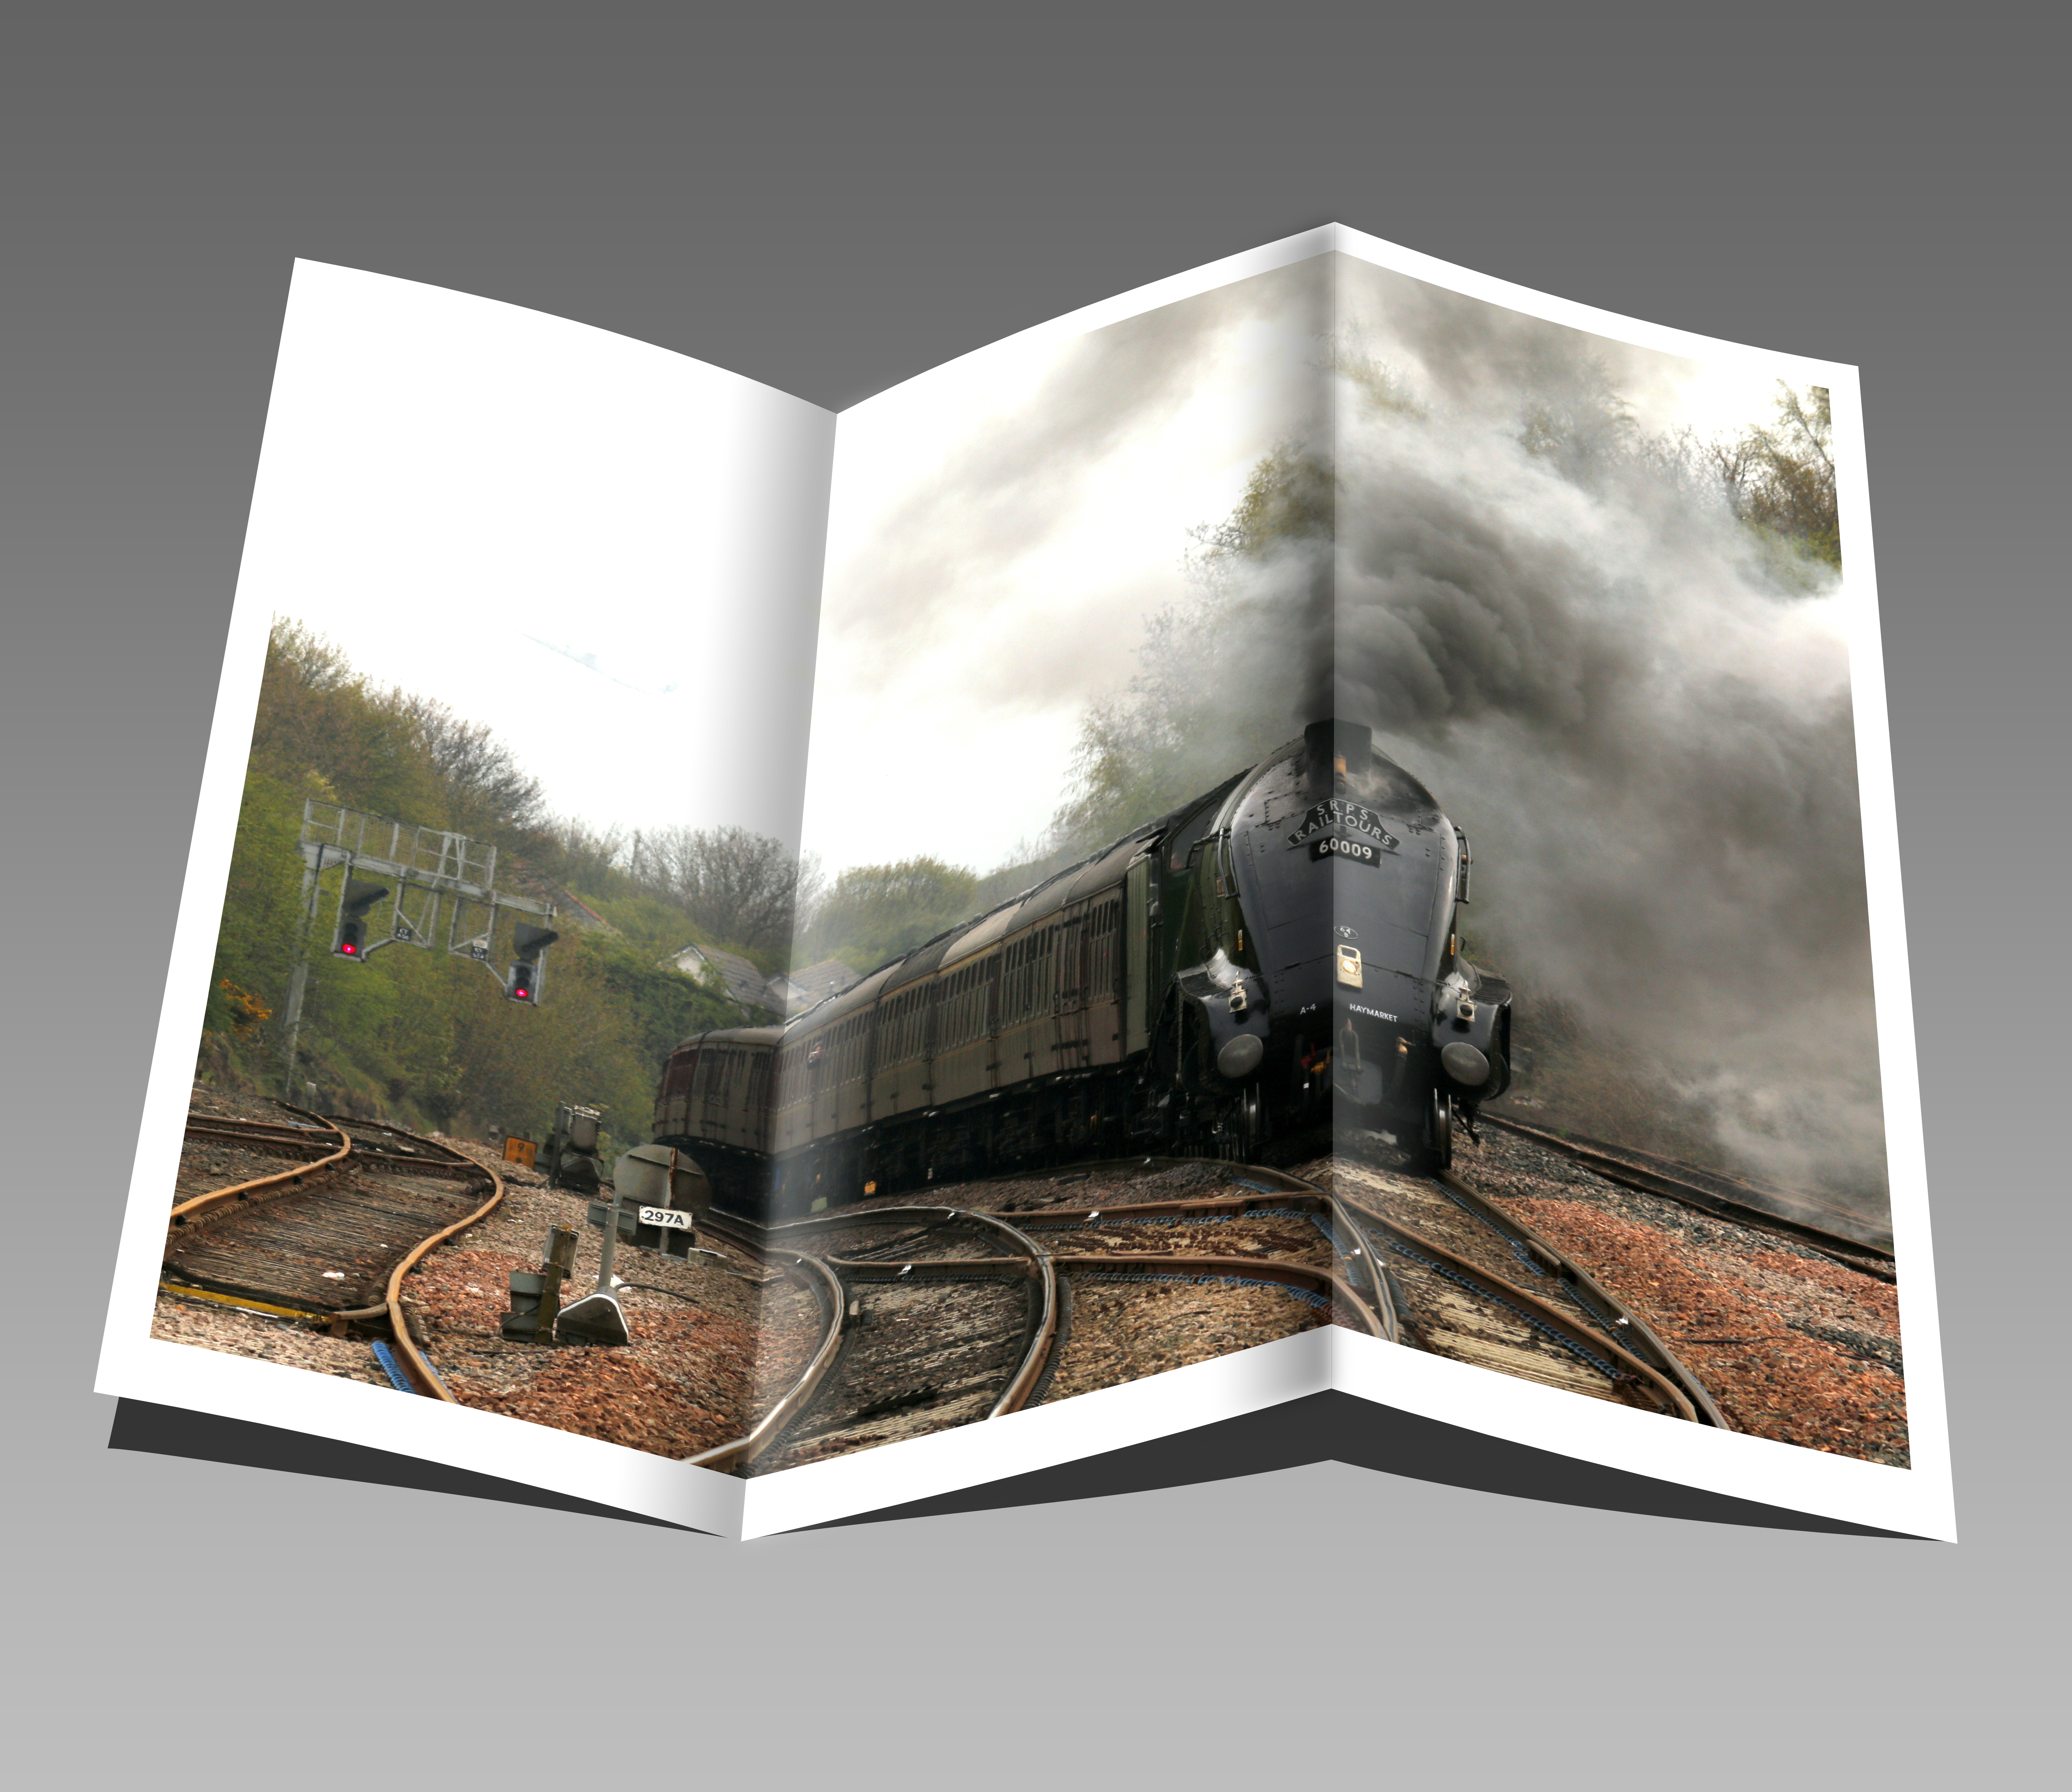
steam, rail, train, smoke, line, trees, art, locomotive, illustration, engine, picture frame, railways, booklet, modern art, crease, pamphlet